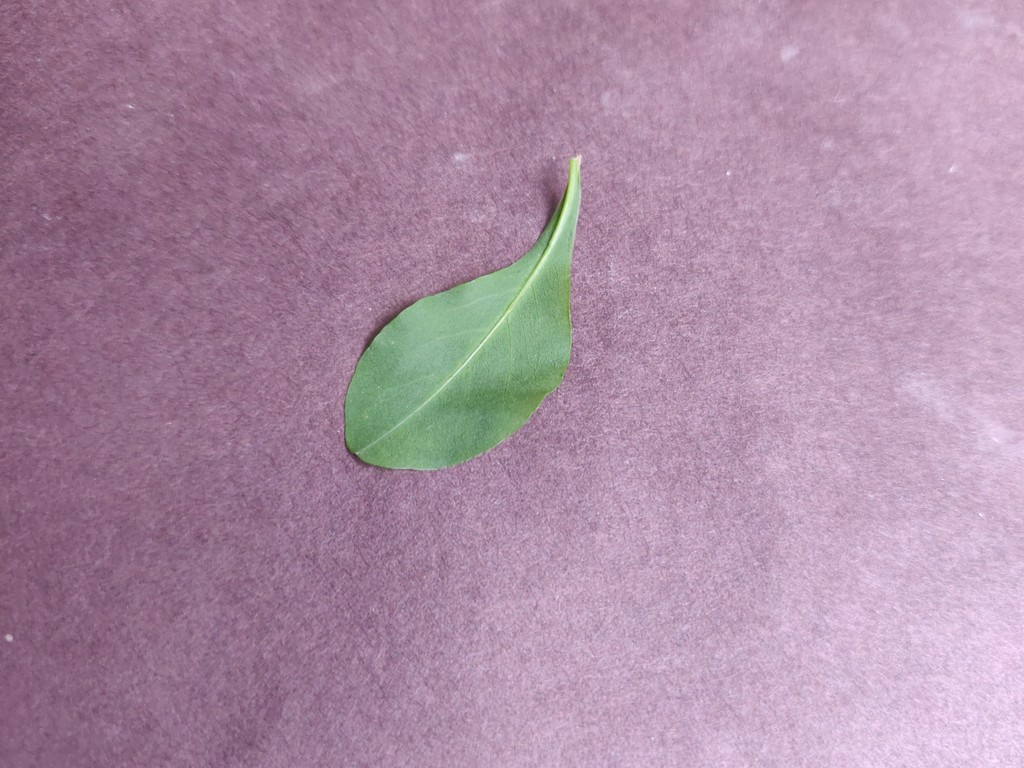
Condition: Healthy
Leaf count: single
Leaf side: back